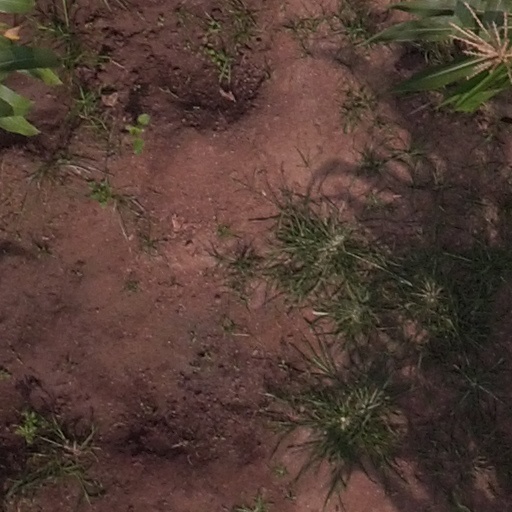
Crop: maize; corn